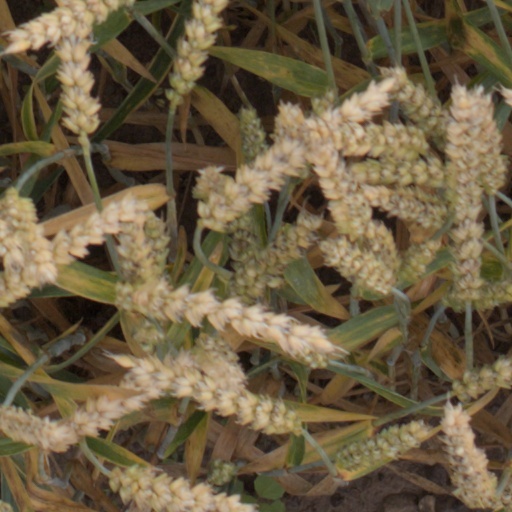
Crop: wheat